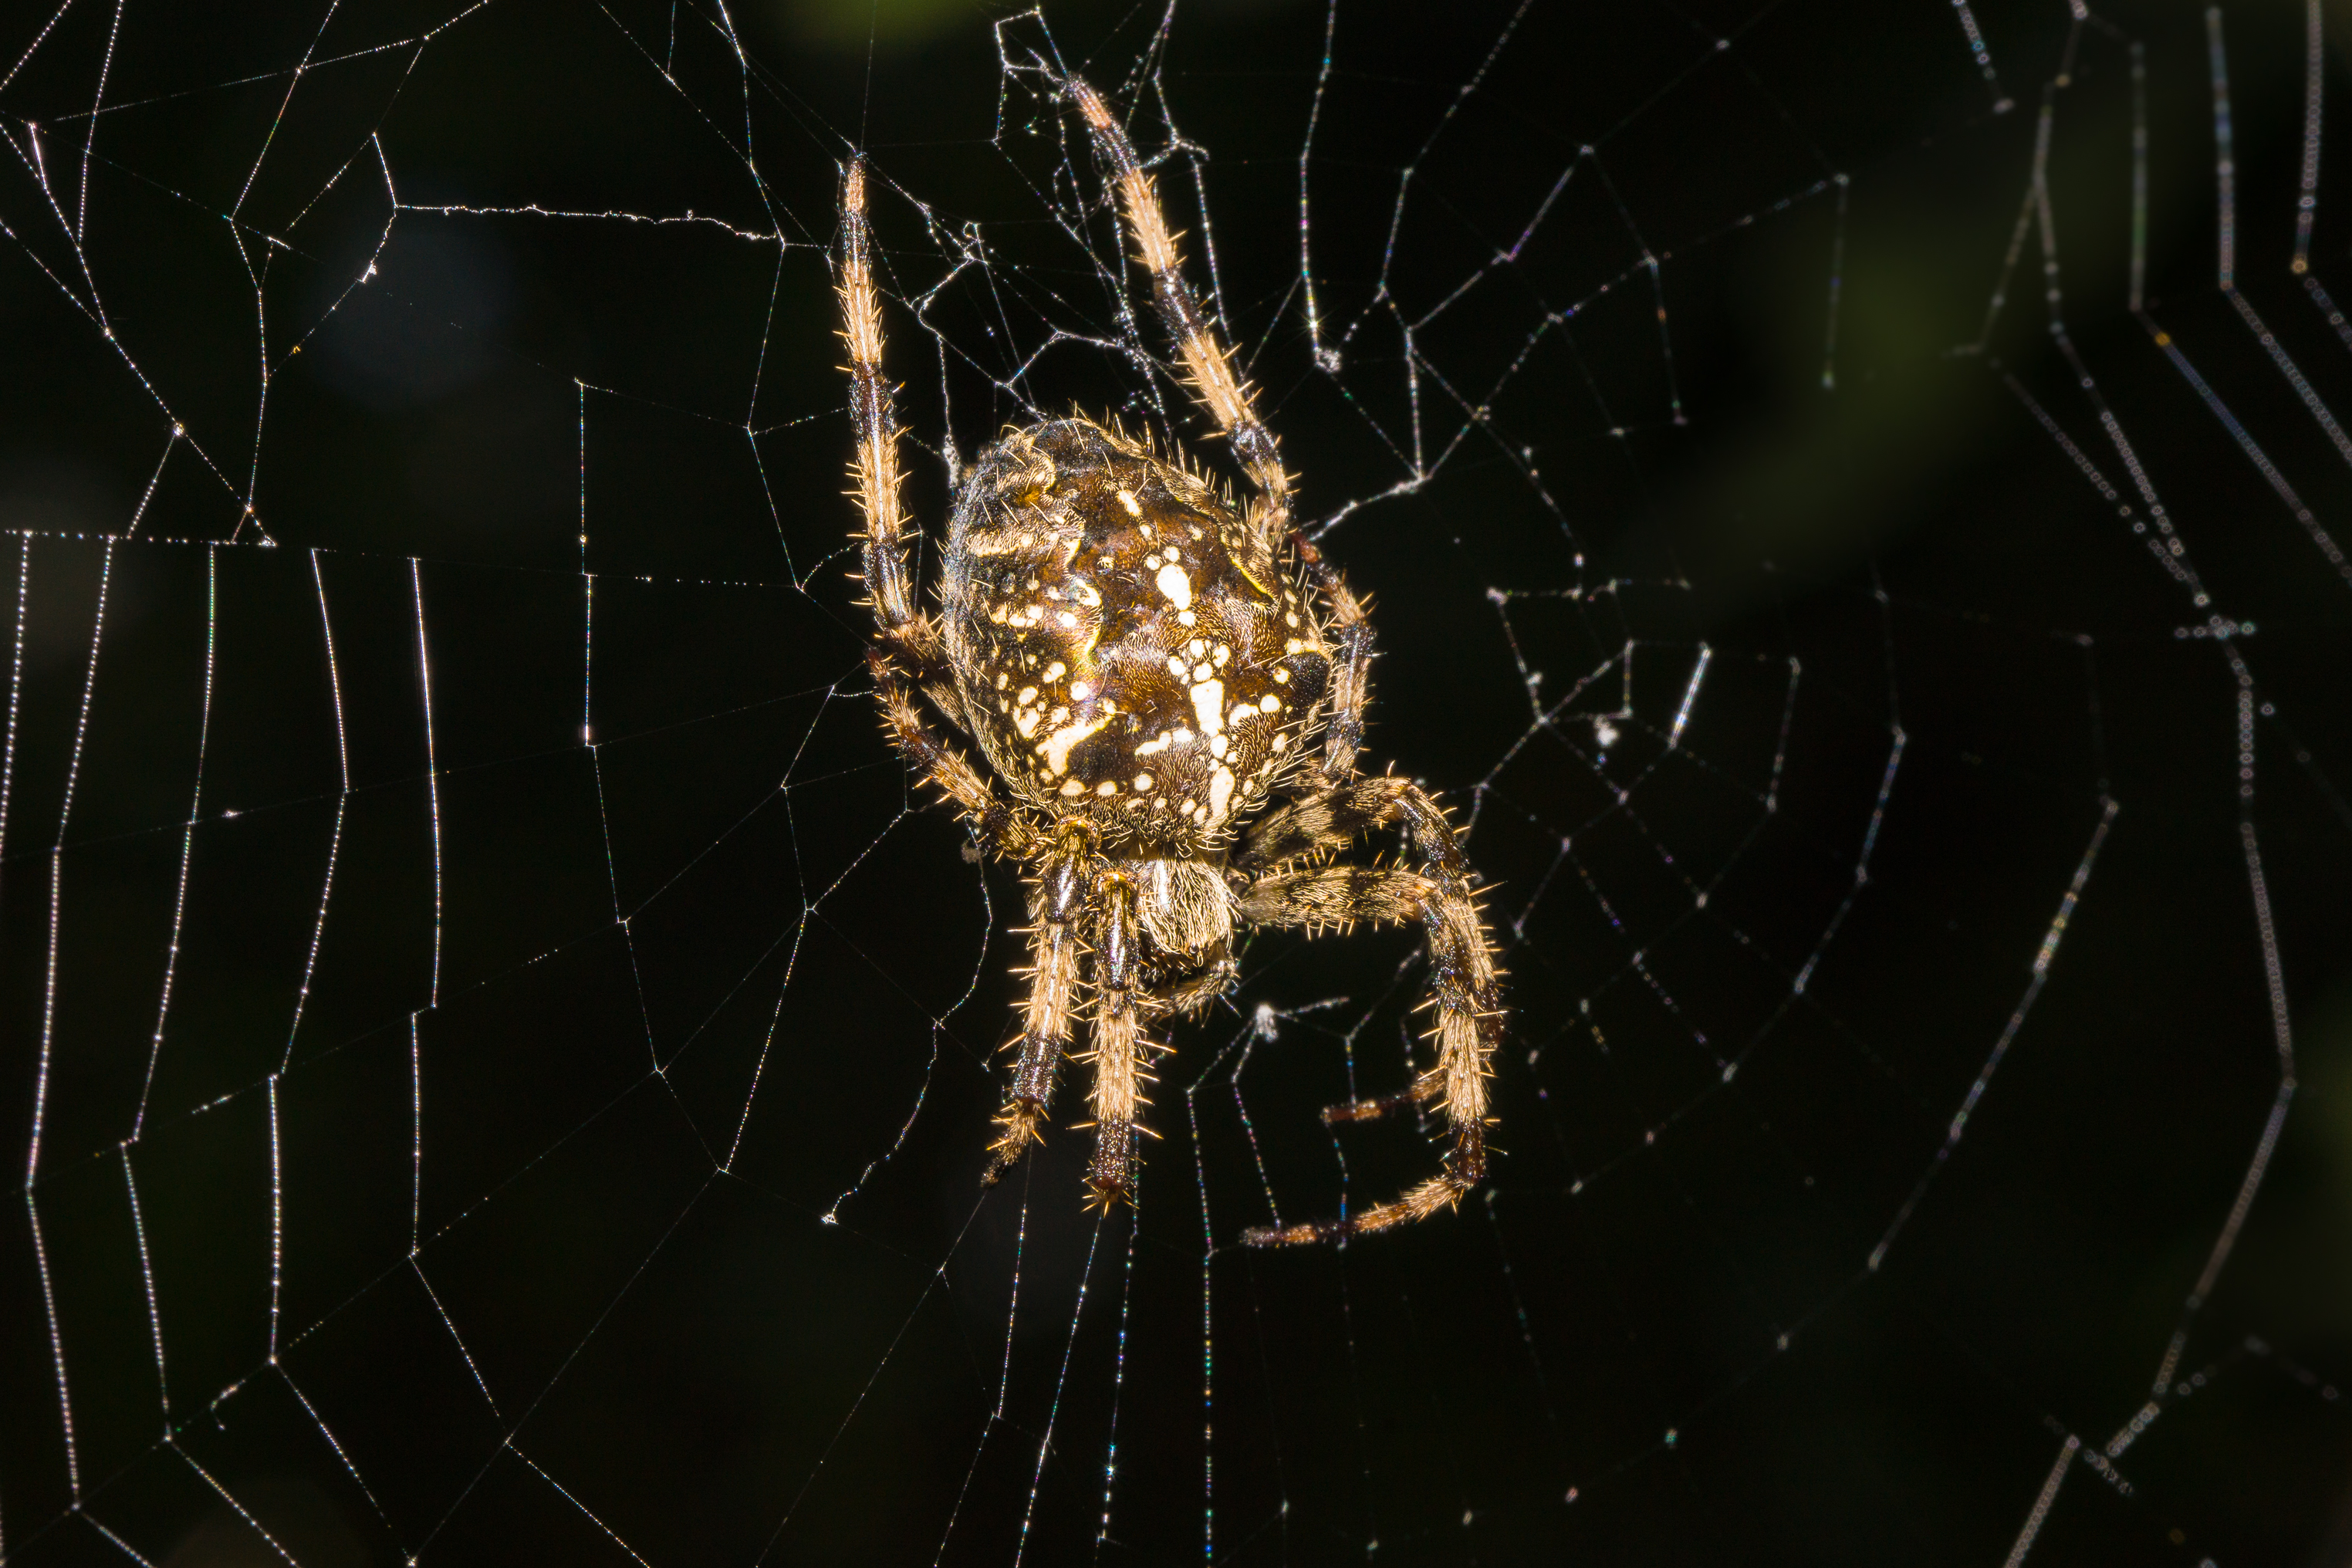
nature, macro, material, invertebrate, spider web, spider, animals, arachnid, naturaleza, arana, ggl1, gaby1, xovesphoto, animales, sonya77, tamron60mm, raynox150, macro photography, european garden spider, araneus, orb weaver spider